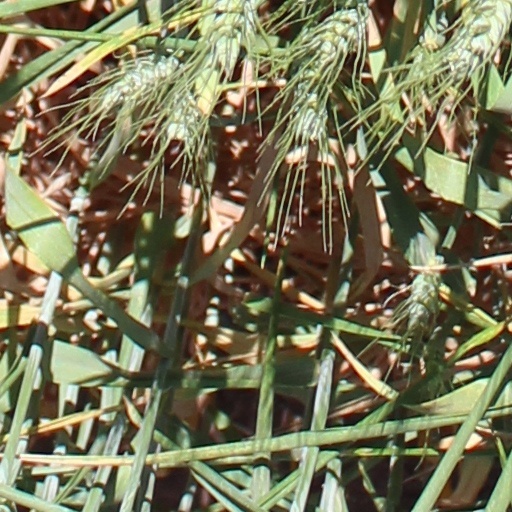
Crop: wheat